Karl-Johan Persson

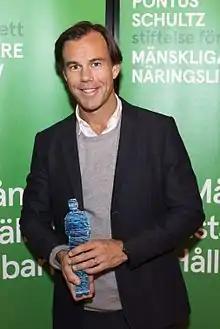
Persson in 2014

Karl-Johan Erling Göran Persson (born 25 March 1975) is a Swedish billionaire businessman. He is chairman of the fashion company Hennes & Mauritz (H&M), and was its CEO from 2009 to 2020. H&M was founded by his grandfather Erling Persson. As of December 2023, according to "Forbes", his estimated net worth is US$1.9 billion.